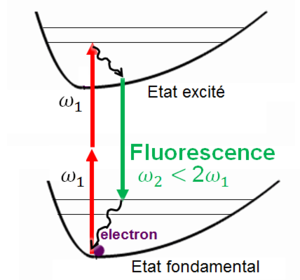
Schéma des niveaux d'énergie de la fluorescence excitée à 2 photons
L'absorption à deux photons est l'absorption simultanée de deux photons de fréquences identiques ou différentes dans le but d'exciter une molécule dans un état donné à un état électronique de plus haute énergie. La différence d'énergie entre ces deux états est égale à la somme des énergies des deux photons. L'absorption à deux photons est un processus de second ordre, de plusieurs degrés de magnitude plus faible que l'absorption linéaire. Elle diffère de l'absorption linéaire parce qu'elle est proportionnelle au carré de l'intensité de la lumière, ce qui en fait un processus d'optique non linéaire.